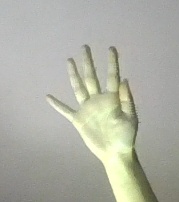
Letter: sheen